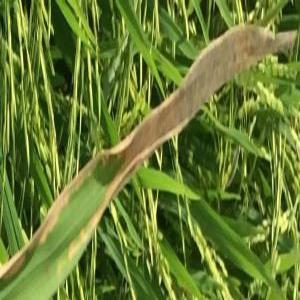
Disease: Bacterialblight